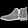
Label: Ankle boot